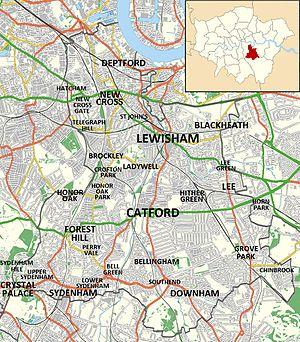
Cette liste répertorie les lieux entièrement ou partiellement situés dans le borough londonien de Lewisham, dans le sud-est de Londres, en Angleterre. Les endroits en italique ne sont que partiellement dans le borough. Les lieux en gras ont leurs propres articles portant ce titre; les lieux qui ne sont pas en gras sont soit des redirections vers d'autres articles sur les lieux qui les englobent, soit aucun article.